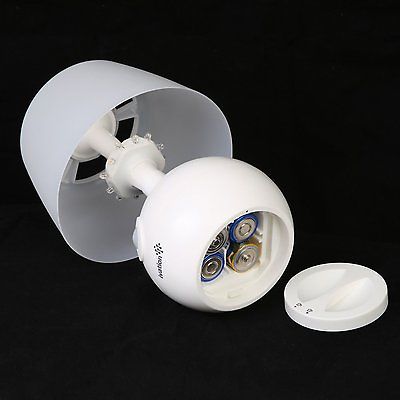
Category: lamp